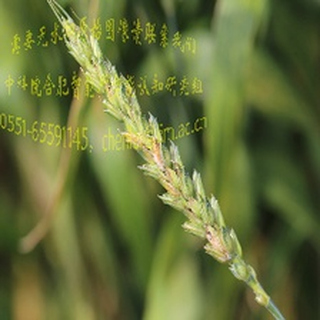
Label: wheat_fusarium_head_blight